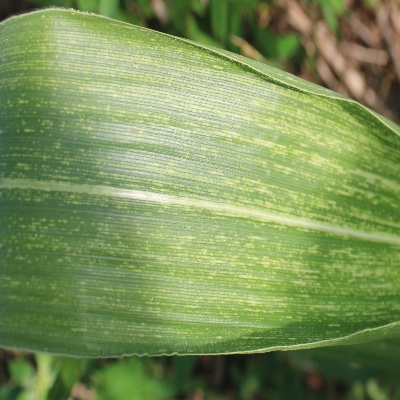
Crop: Maize
Condition: streak virus